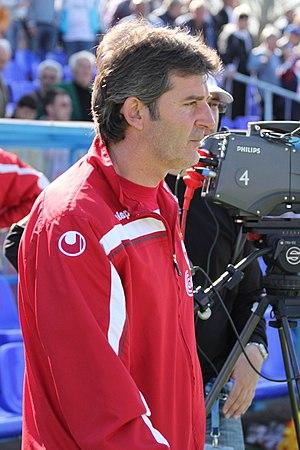
Emil Butchov Kostadinov est un ancien footballeur bulgare né le 12 août 1967 à Sofia.